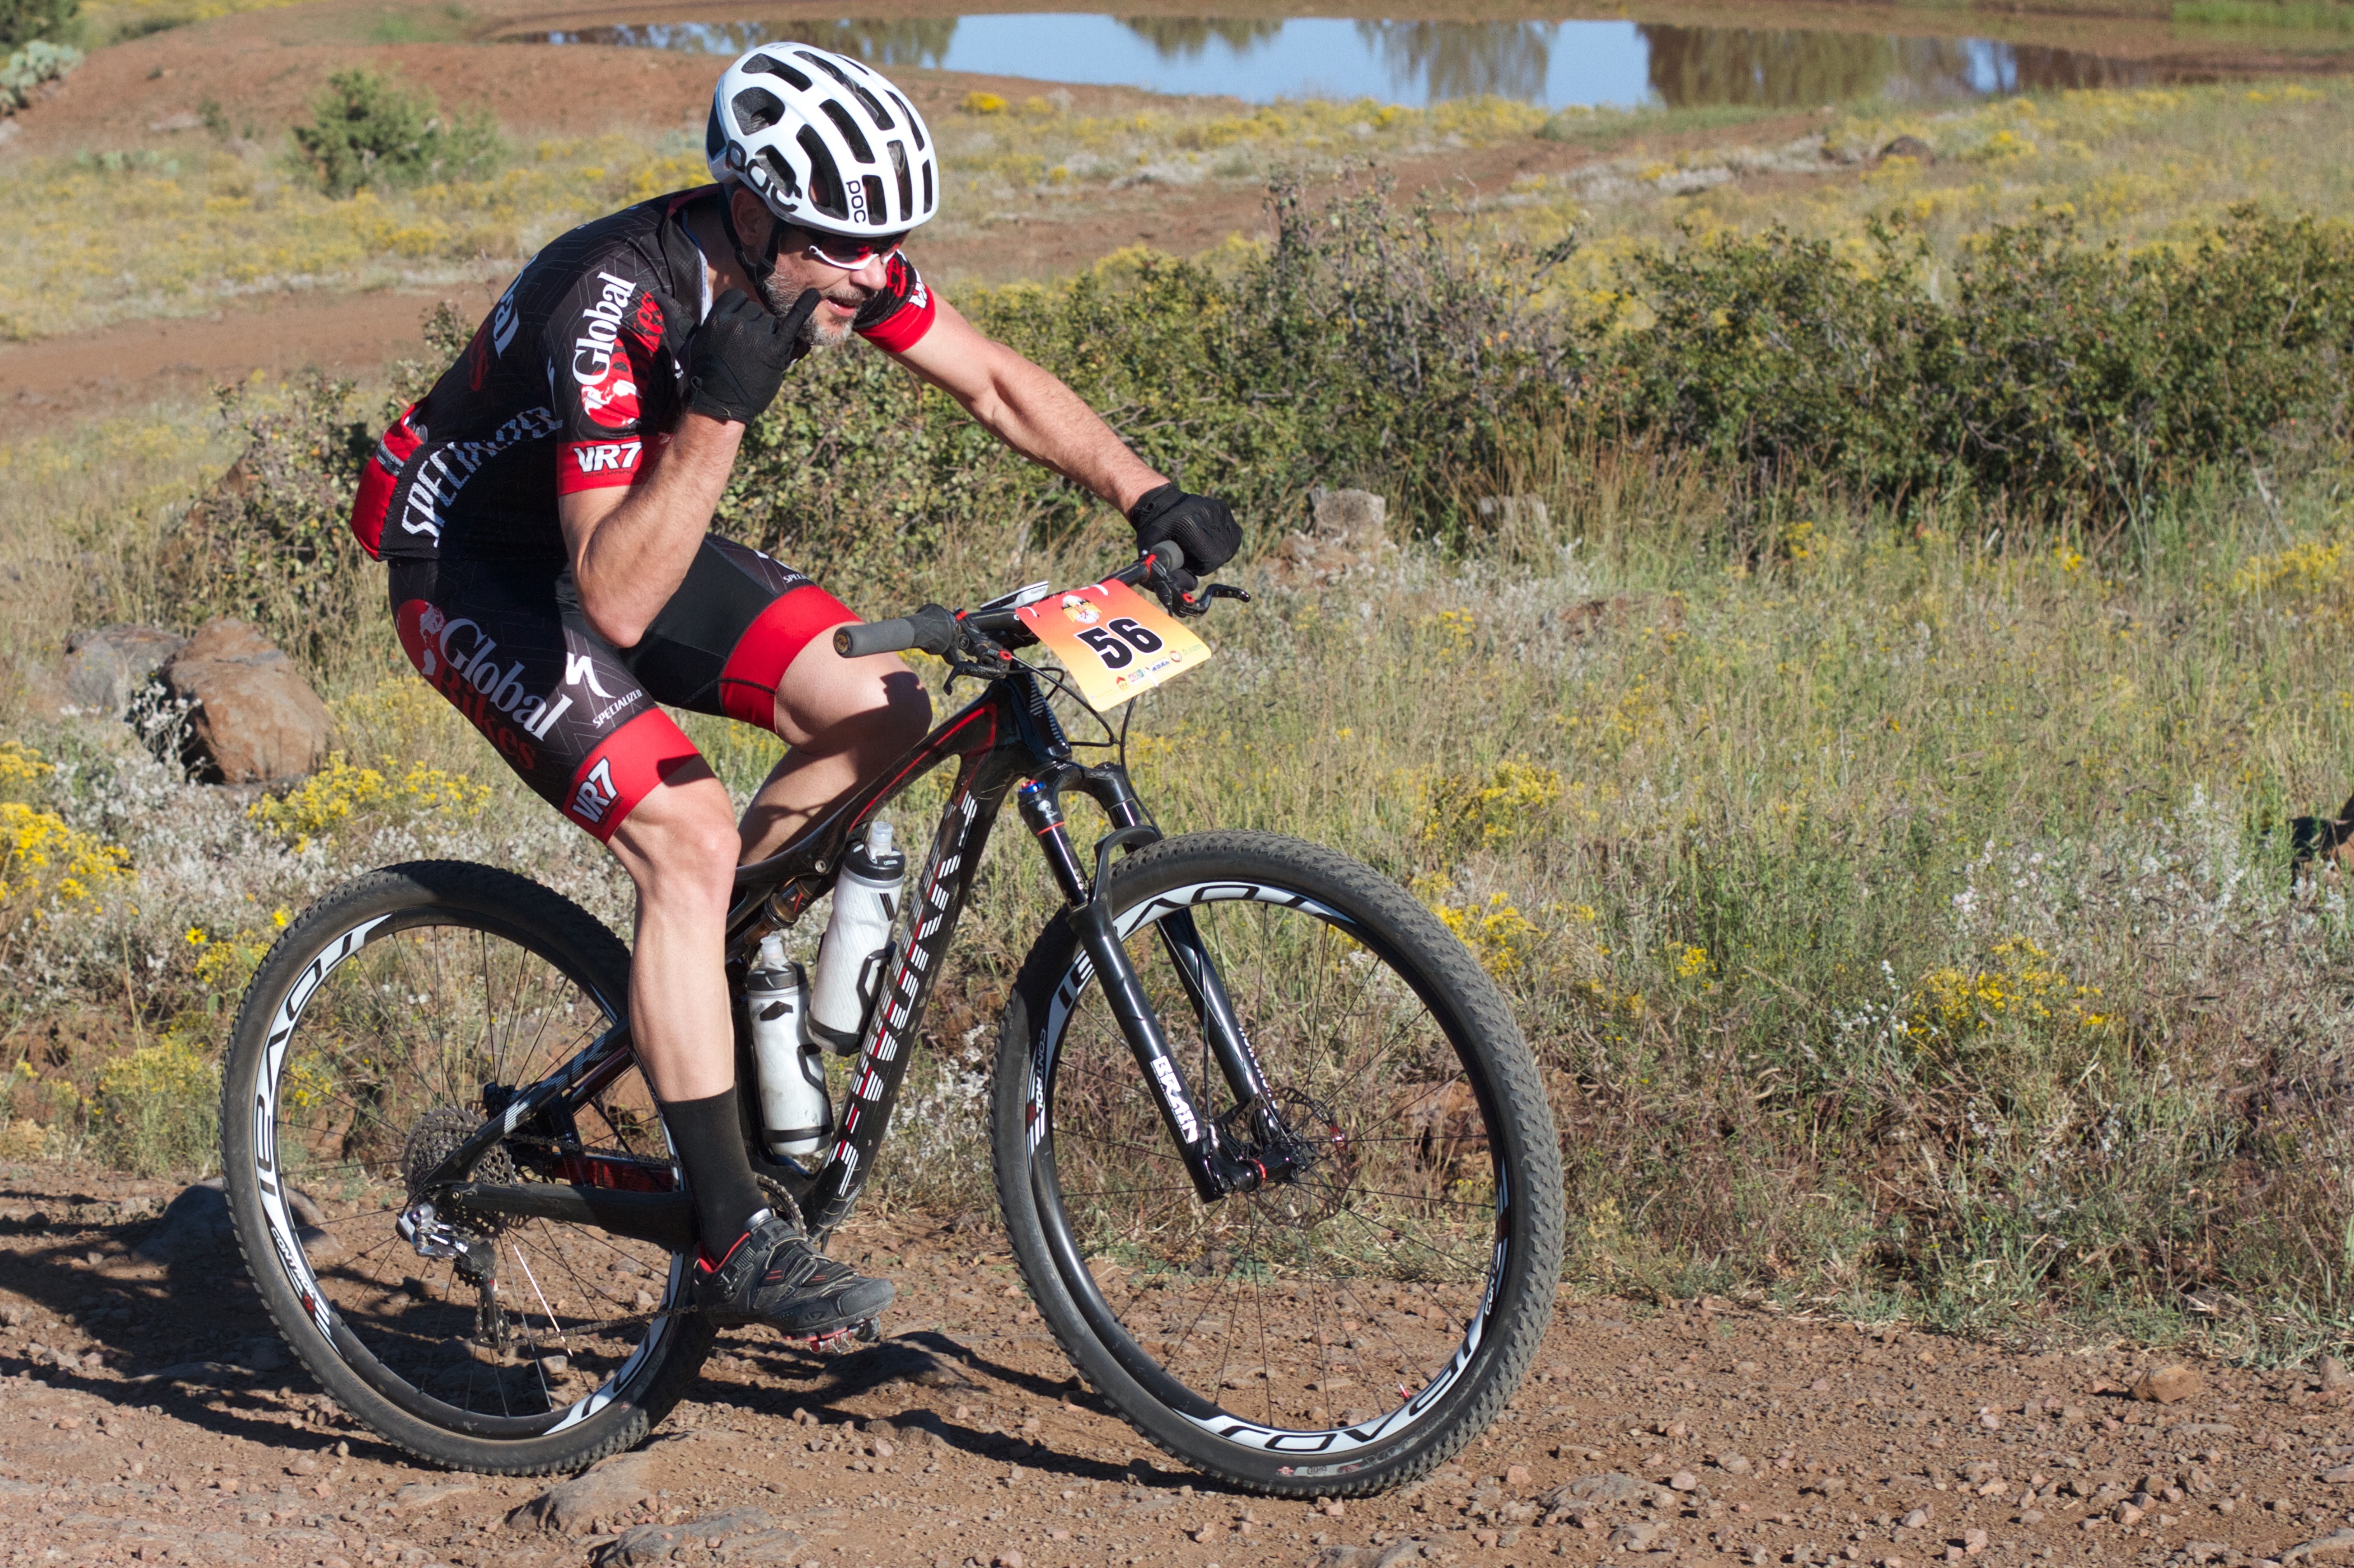
bicycle, vehicle, extreme sport, sports equipment, mountain bike, cycling, race, sports, racing, fotr, mountain biking, road cycling, land vehicle, cycle sport, cyclo cross bicycle, cyclo cross, bicycle racing, downhill mountain biking, road bicycle, endurance sports, racing bicycle, road bicycle racing, duathlon, mountain bike racing, cross country cycling